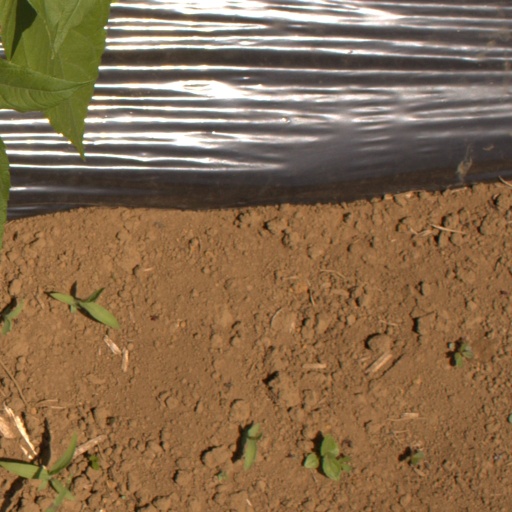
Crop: Jerusalem artichoke